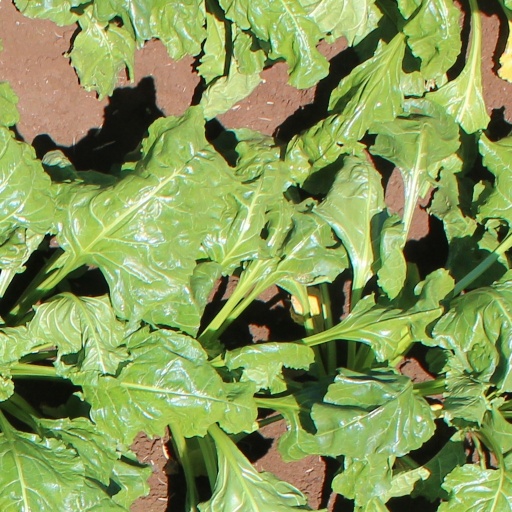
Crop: sugar beet